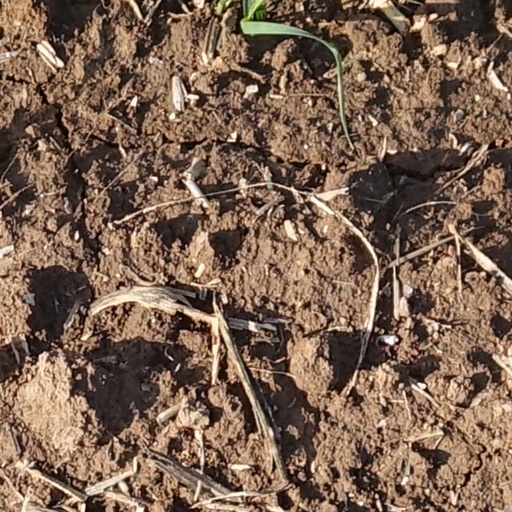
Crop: wheat